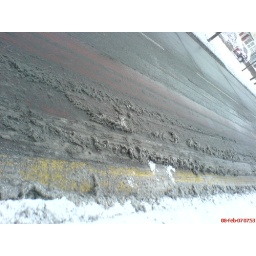
Cars and buses on Shaftesbury Avenue, Harrow have turned snow in the dirty sludge.